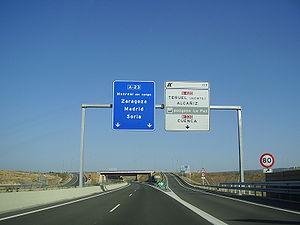
L'Aragon est une communauté autonome située dans le nord de l'Espagne. Elle est composée de trois provinces : la province de Huesca, la province de Saragosse et la province de Teruel. Elle est bordée au nord par la France, à l'est par la Catalogne et le Pays valencien, au sud par la Castille-La Manche, à l'ouest par la Castille-et-León et la Navarre.
L'autoroute espagnole A-23 appelée aussi Autovía Mudéjar est un important axe de communication entre la côte méditerranéenne dans la Communauté valencienne et les Pyrénées centrales.